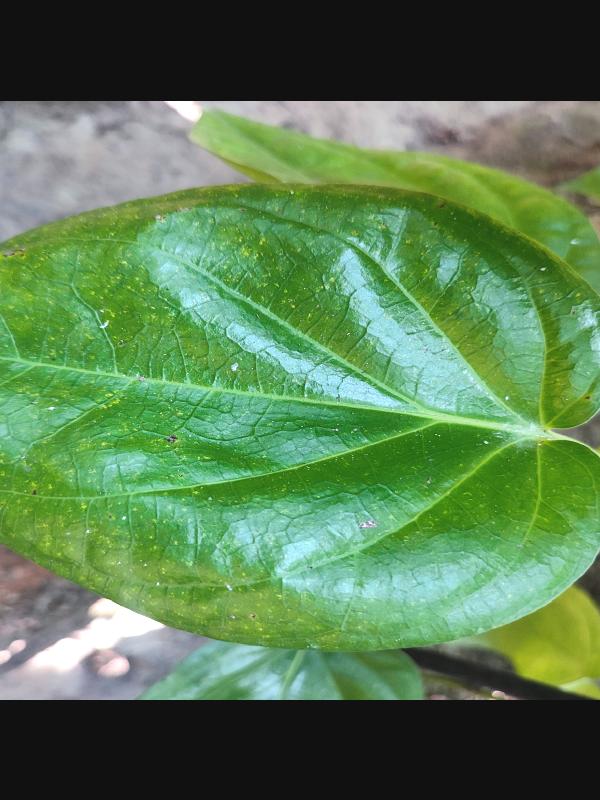
Label: Healthy_Leaf